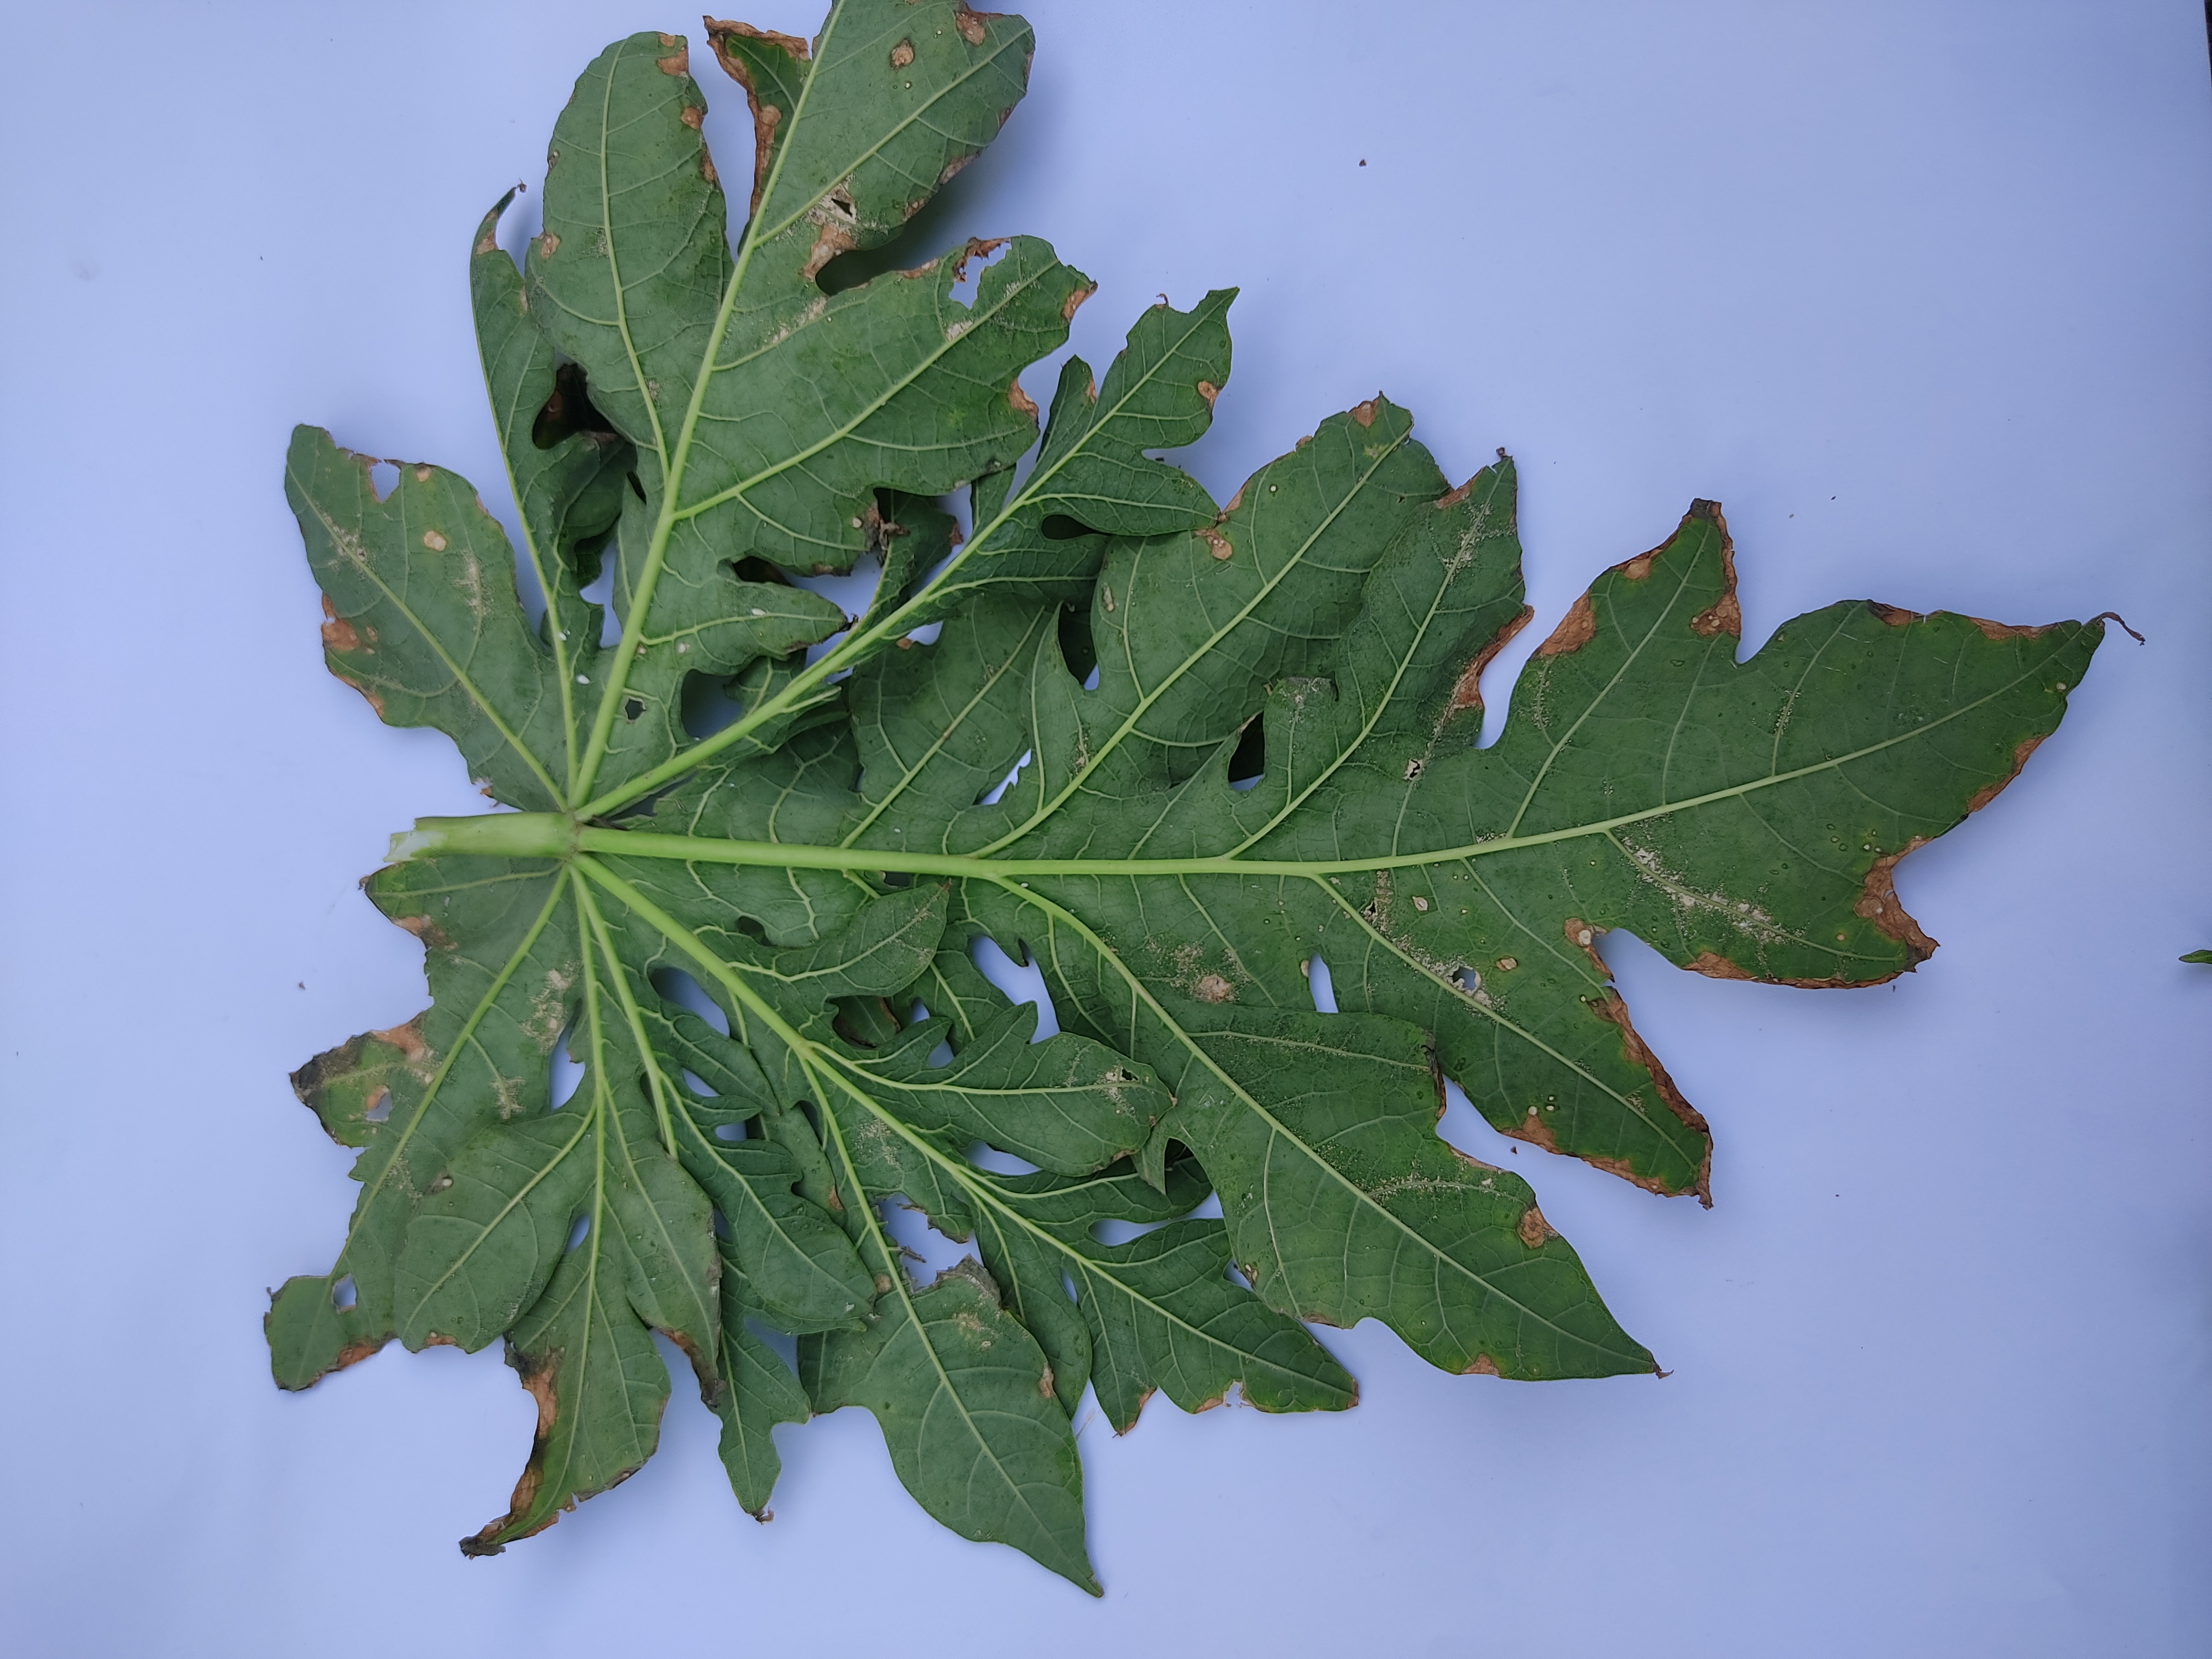
Label: Mite Disease